Tennessee

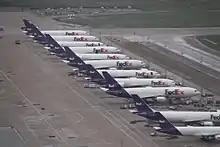
Memphis International Airport, the hub of FedEx Corporation, is the busiest cargo airport in the world

Tennessee has played a critical role in the development of many forms of American popular music, including blues, country, rock and roll, rockabilly, soul, bluegrass, Contemporary Christian, and gospel. Many consider Memphis's Beale Street the epicenter of the blues, with musicians such as W. C. Handy performing in its clubs as early as 1909. Memphis was historically home to Sun Records, where musicians such as Elvis Presley, Johnny Cash, Carl Perkins, Jerry Lee Lewis, Roy Orbison, and Charlie Rich began their recording careers, and where rock and roll took shape in the 1950s. Stax Records in Memphis became one of the most important labels for soul artists in the late 1950s and 1960s, and a subgenre known as Memphis soul emerged. The 1927 Victor recording sessions in Bristol generally mark the beginning of the country music genre and the rise of the "Grand Ole Opry" in the 1930s helped make Nashville the center of the country music recording industry. Nashville became known as "Music City", and the "Grand Ole Opry" remains the nation's longest-running radio show.